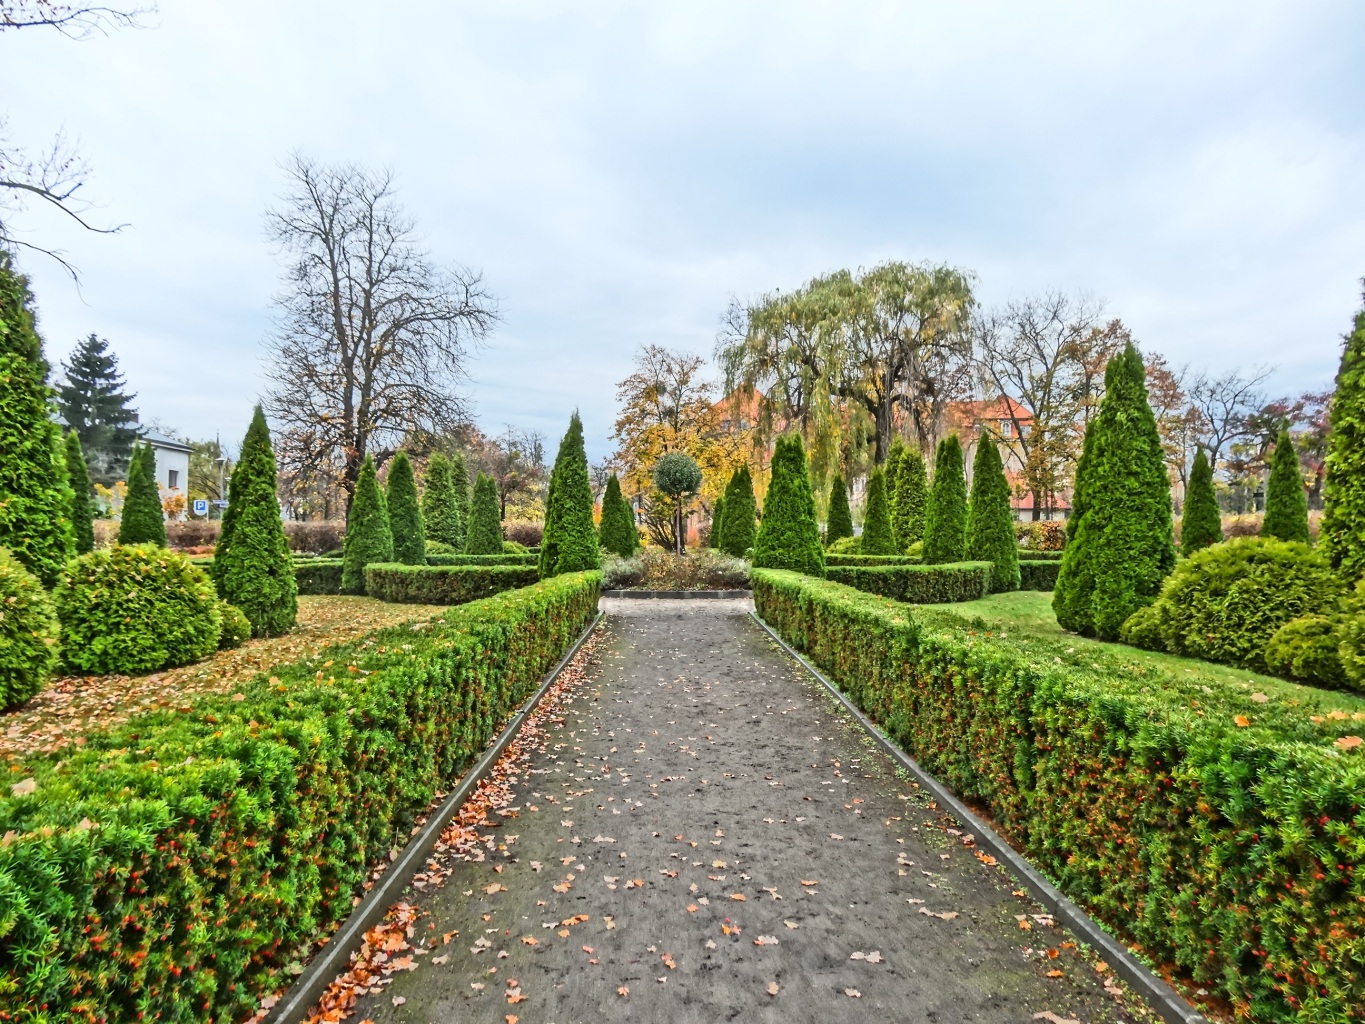
tree, path, flower, autumn, park, botany, agriculture, garden, plants, trees, shrub, plantation, way, botanical garden, estate, bydgoszcz, turwid square